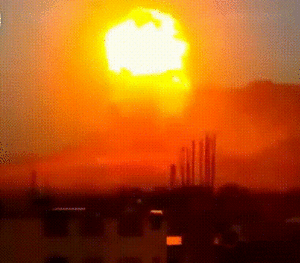
La bombe thermobarique d’aviation à puissance accrue, surnommée « Père de toutes les bombes », est une arme thermobarique russe se présentant sous la forme d'une bombe non guidée de grande puissance, larguée par avion.
Une arme thermobarique est une arme de type conventionnel, explosive, qui combine des effets thermiques, d’onde de choc et de dépression.